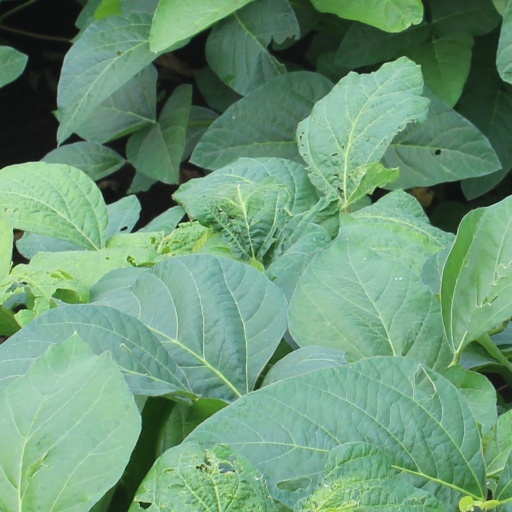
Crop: soybean